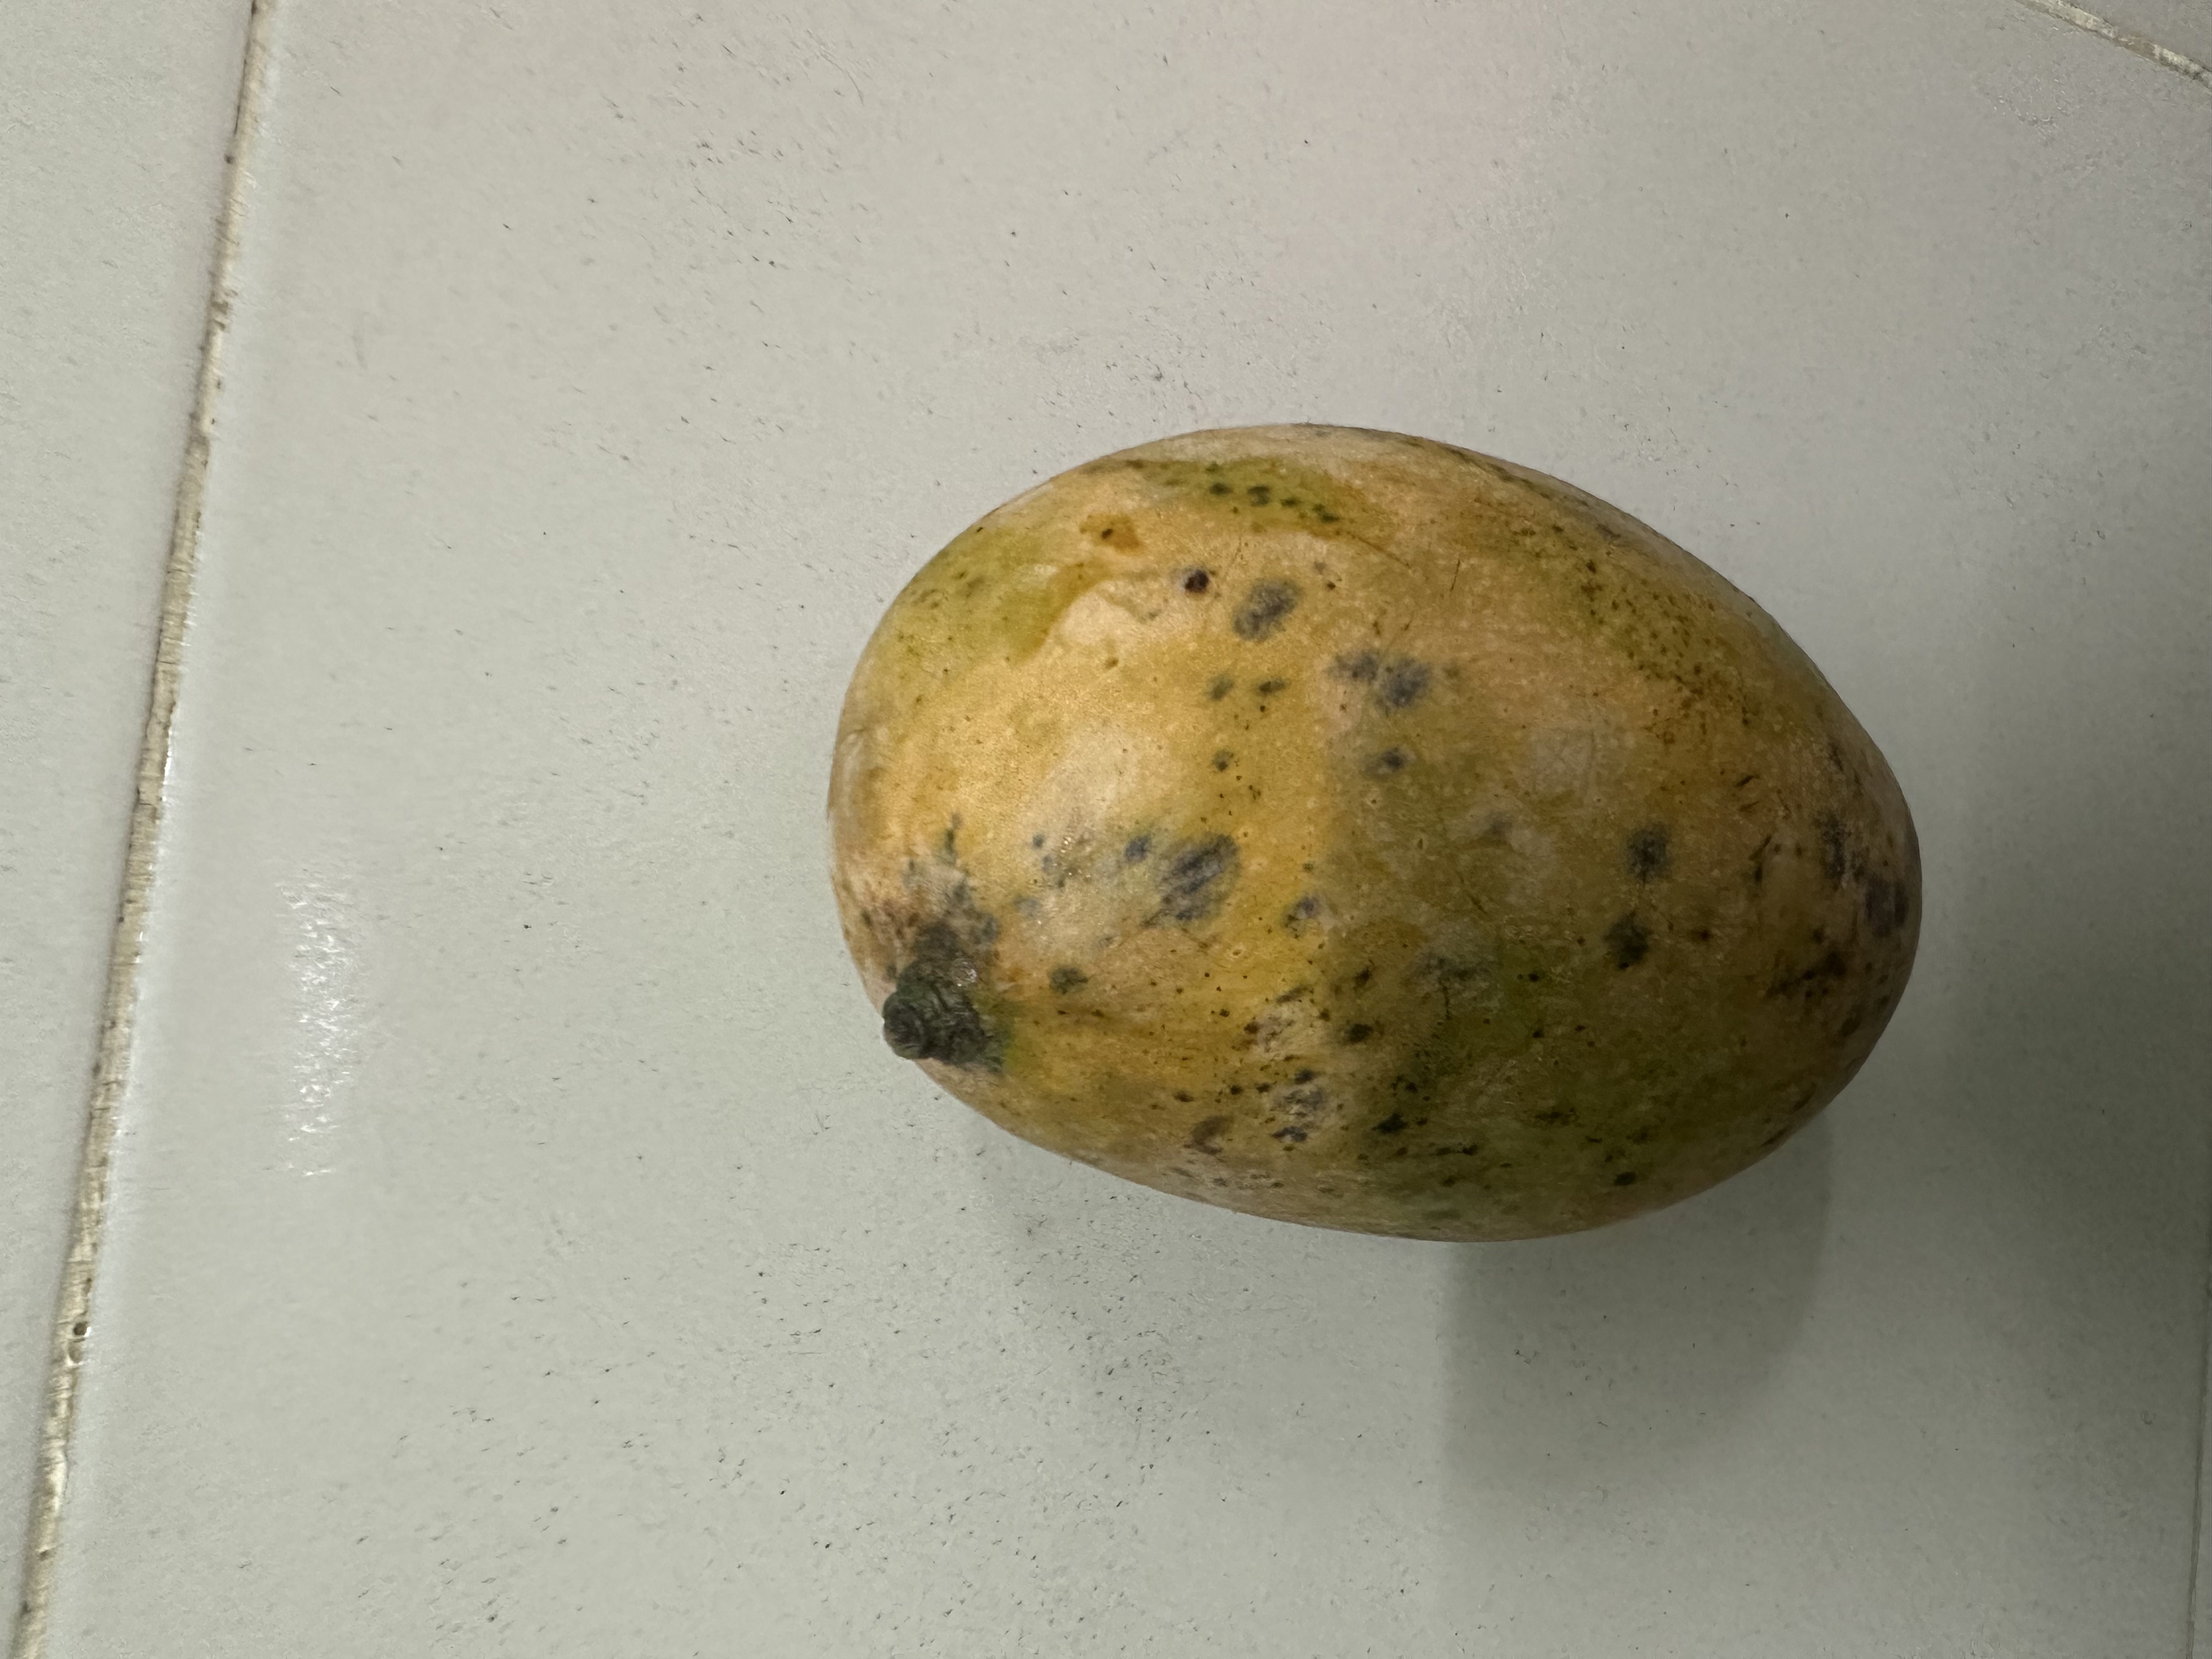
Mango variety: Mollika